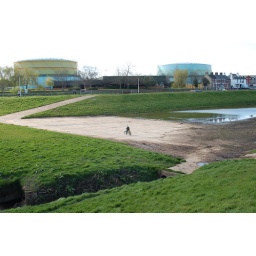
Josiah decided to take his bike down across the flood defence plain instead of over the bridge like the rest of us.